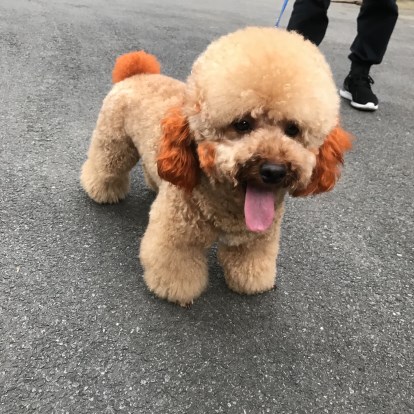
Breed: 7449-n000128-teddy